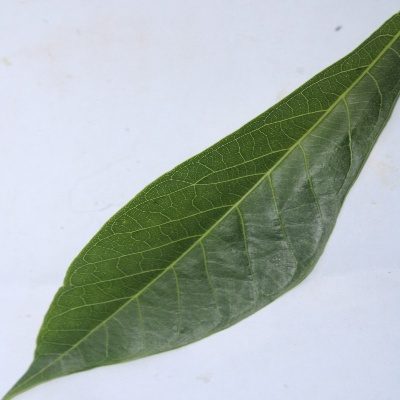
Crop: Cassava
Condition: healthy